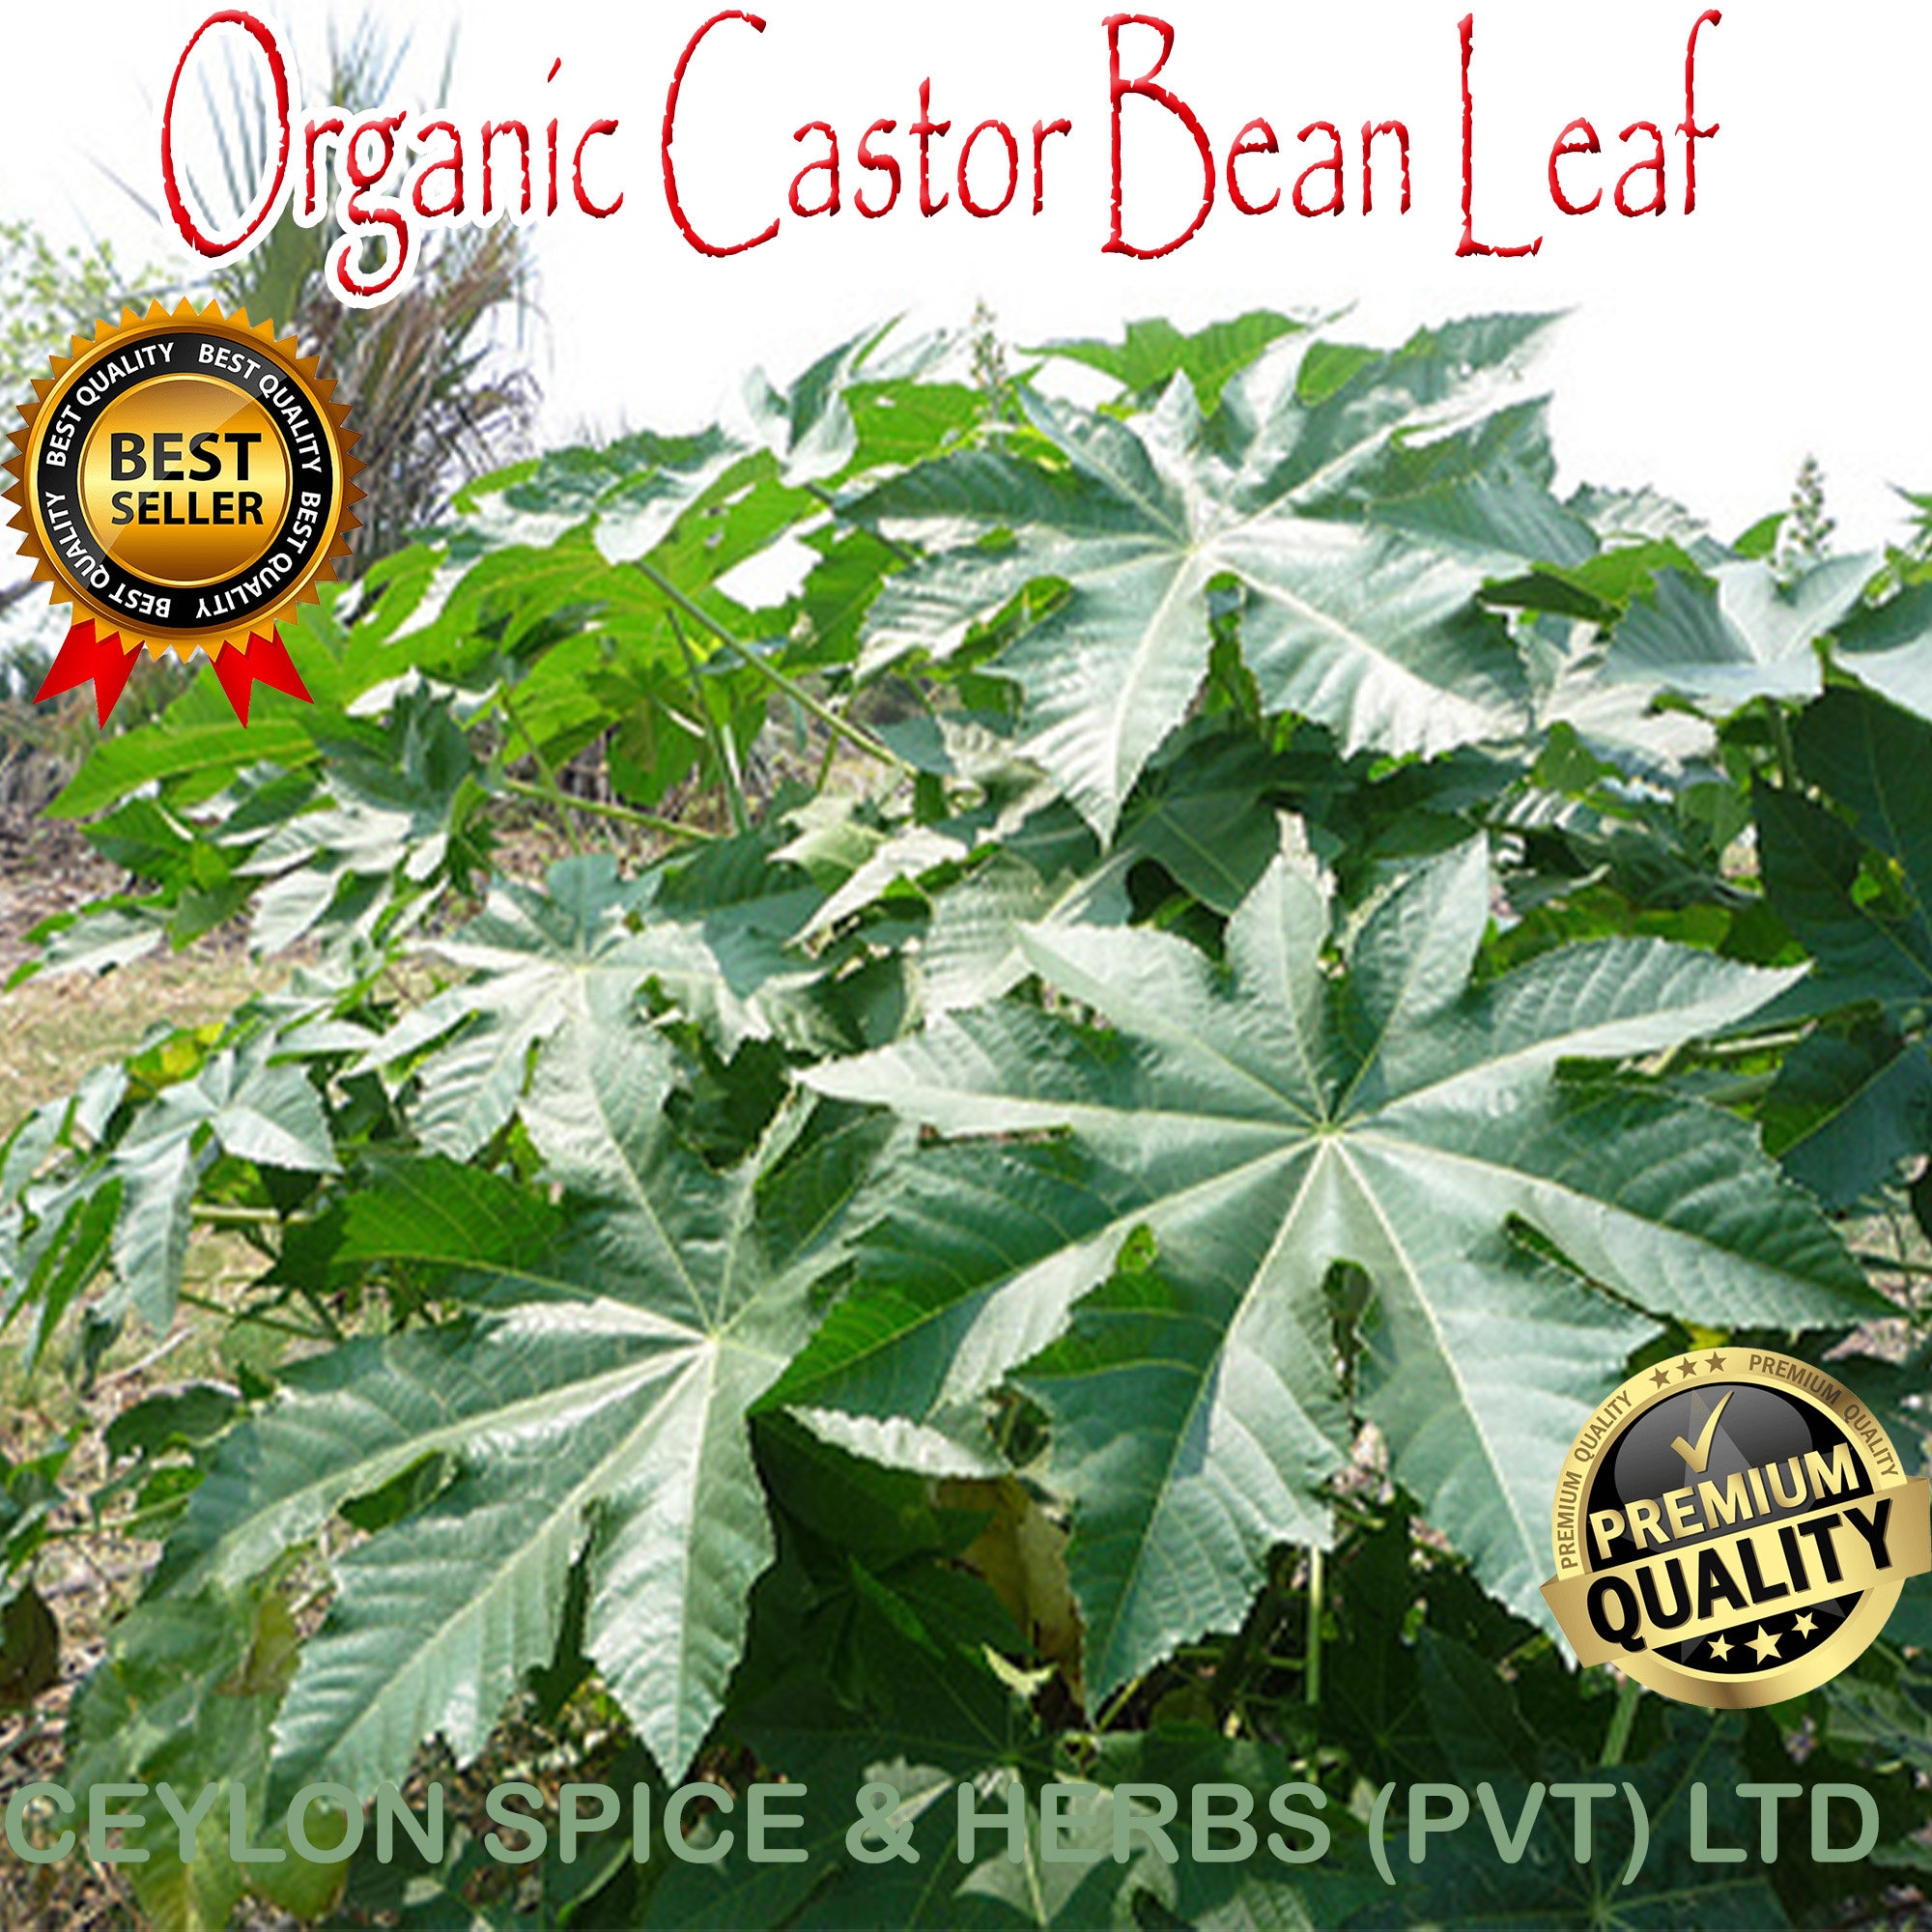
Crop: unknown
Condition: bean